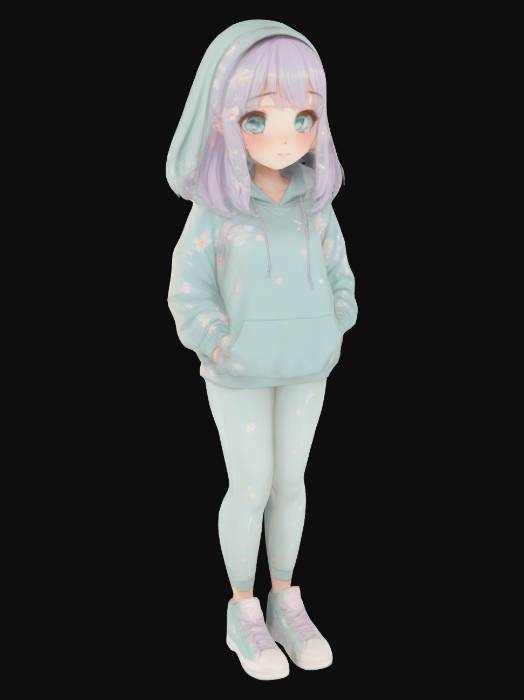
미적 점수 (1~10점): 5